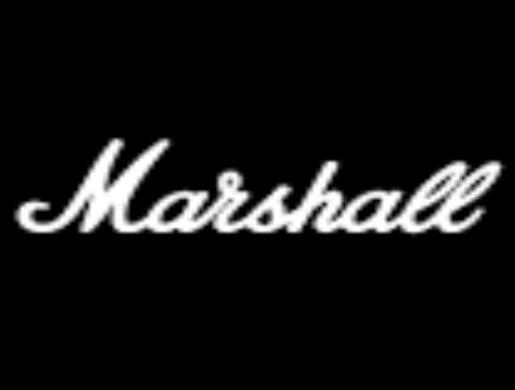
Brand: marshal
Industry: Necessities